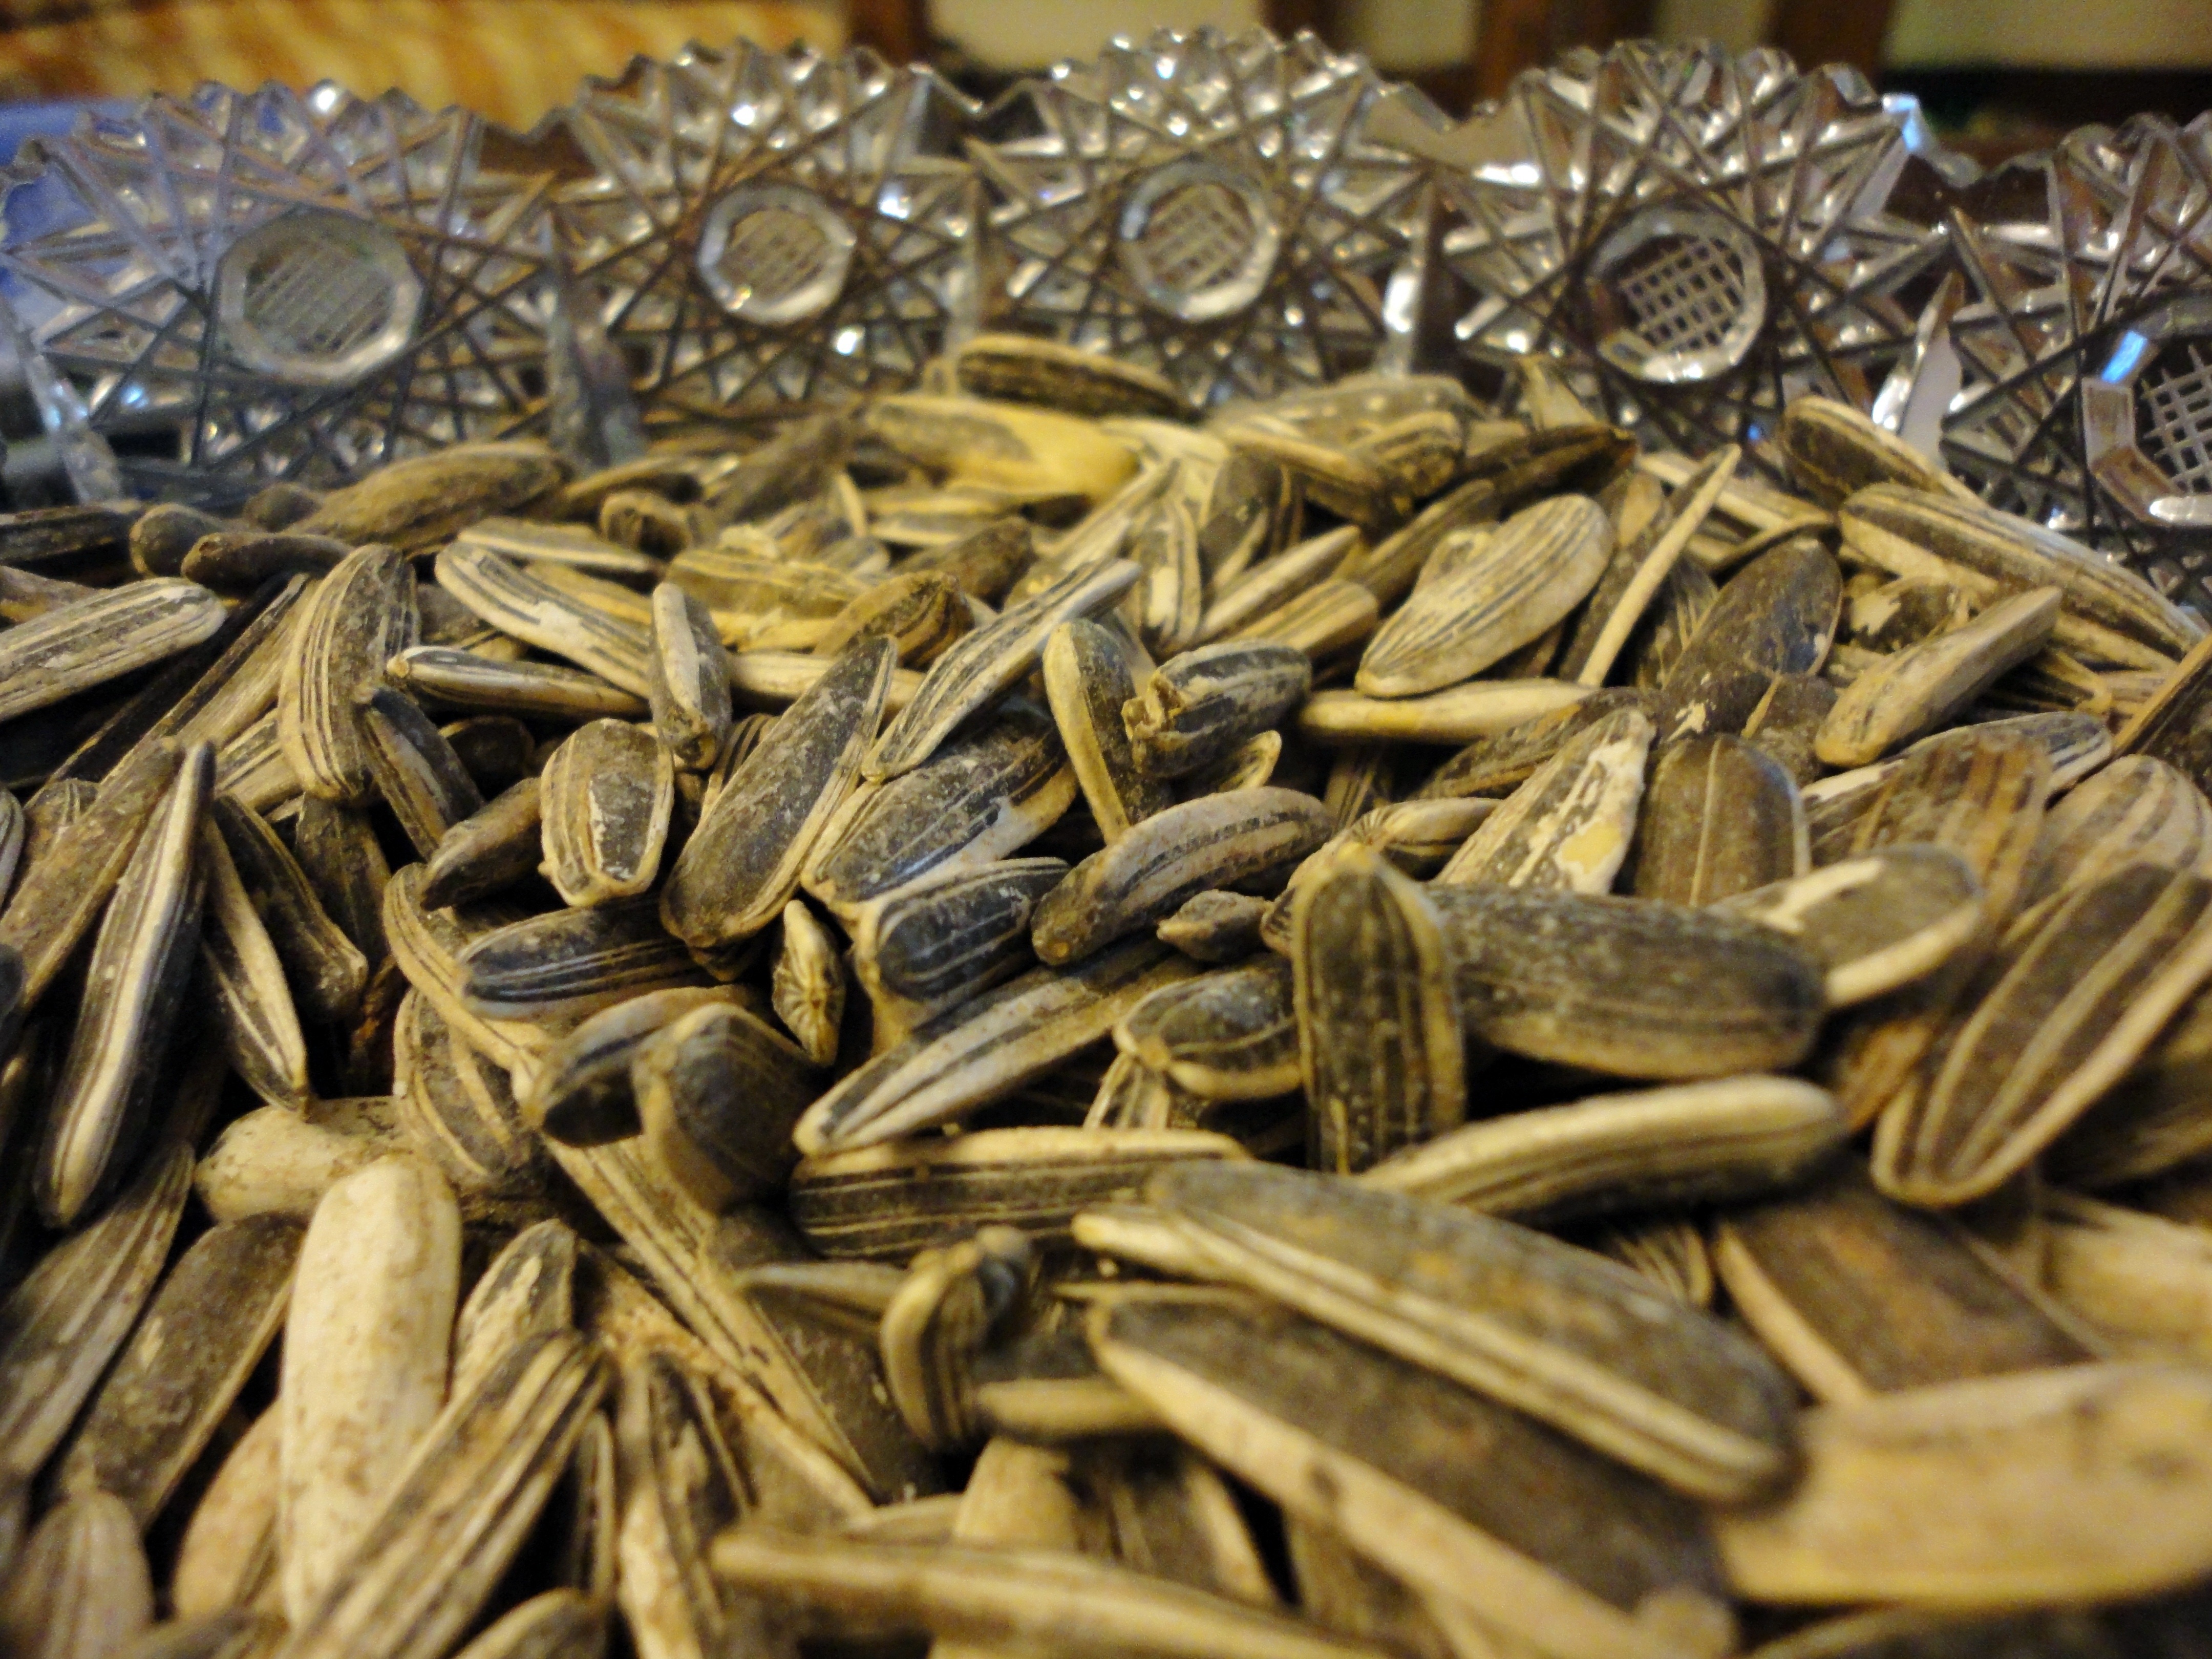
food, herb, produce, vegetarian food, flavor, sunflower seed